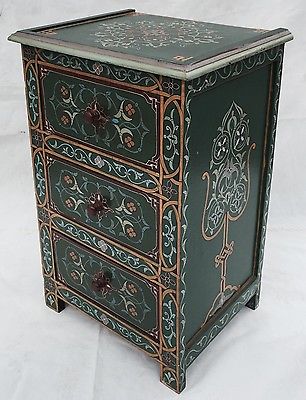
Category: cabinet